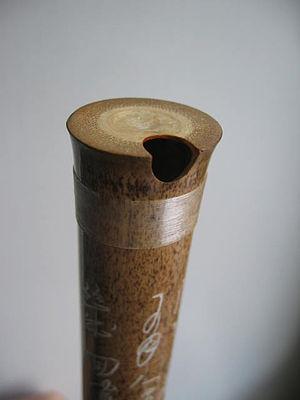
La xiao est une flûte chinoise en bambou à encoche. Elle serait l'ancêtre du shakuhachi japonais. Cette flûte fut autrefois appelée shùdí. Le nom xiāo dans les temps anciens était également utilisé pour la désignation de la flûte traversière de bambou appelée aujourd'hui dizi.
Le Nanyin, connu aussi sous les termes Nanqu et Nanguan, est un genre musical traditionnel du peuple parlant le minnan dans la province de Fujian, le long de la côte sud-est de la Chine.